Port of Melbourne Authority v Anshun

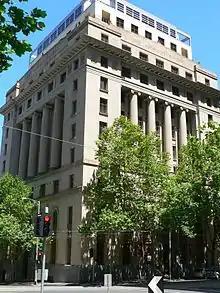
The former Melbourne Port Authority building

The appellant (the authority), lent a crane to Anshun Pty Ltd. While the crane was in use by Anshun, its load struck and severely injured a man named Soterales.